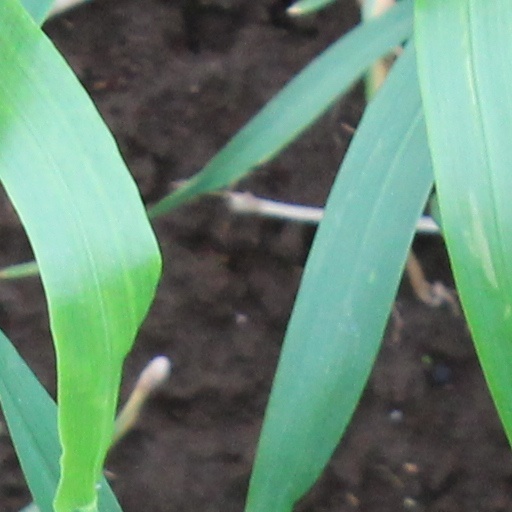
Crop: wheat